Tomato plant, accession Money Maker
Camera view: tilt-top (135 deg); turntable rotation: 300 degrees
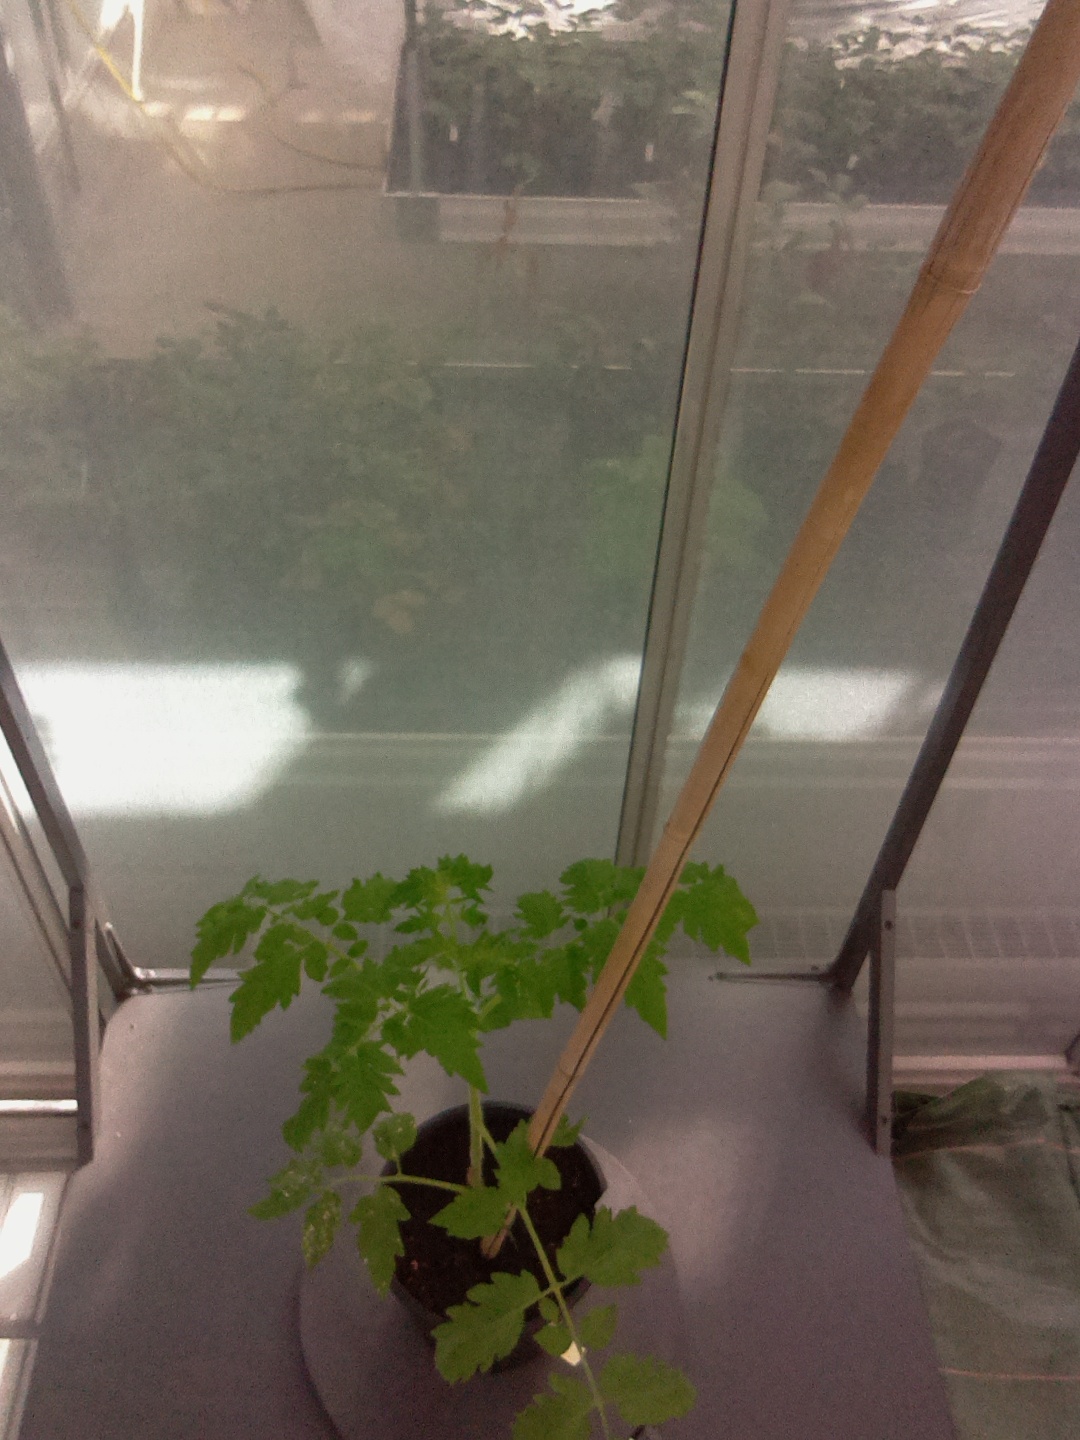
BBCH growth stage 15: 10 of true leaves visible